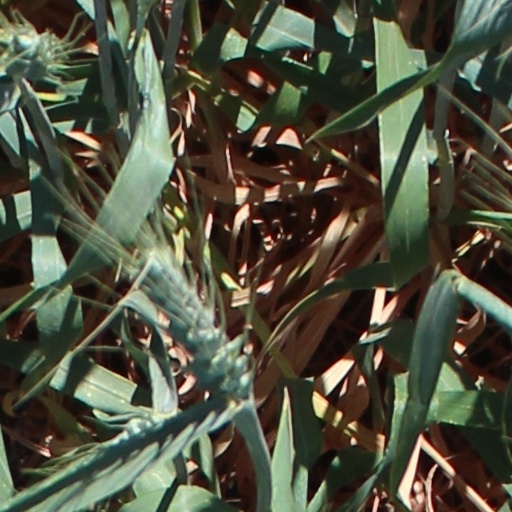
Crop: wheat